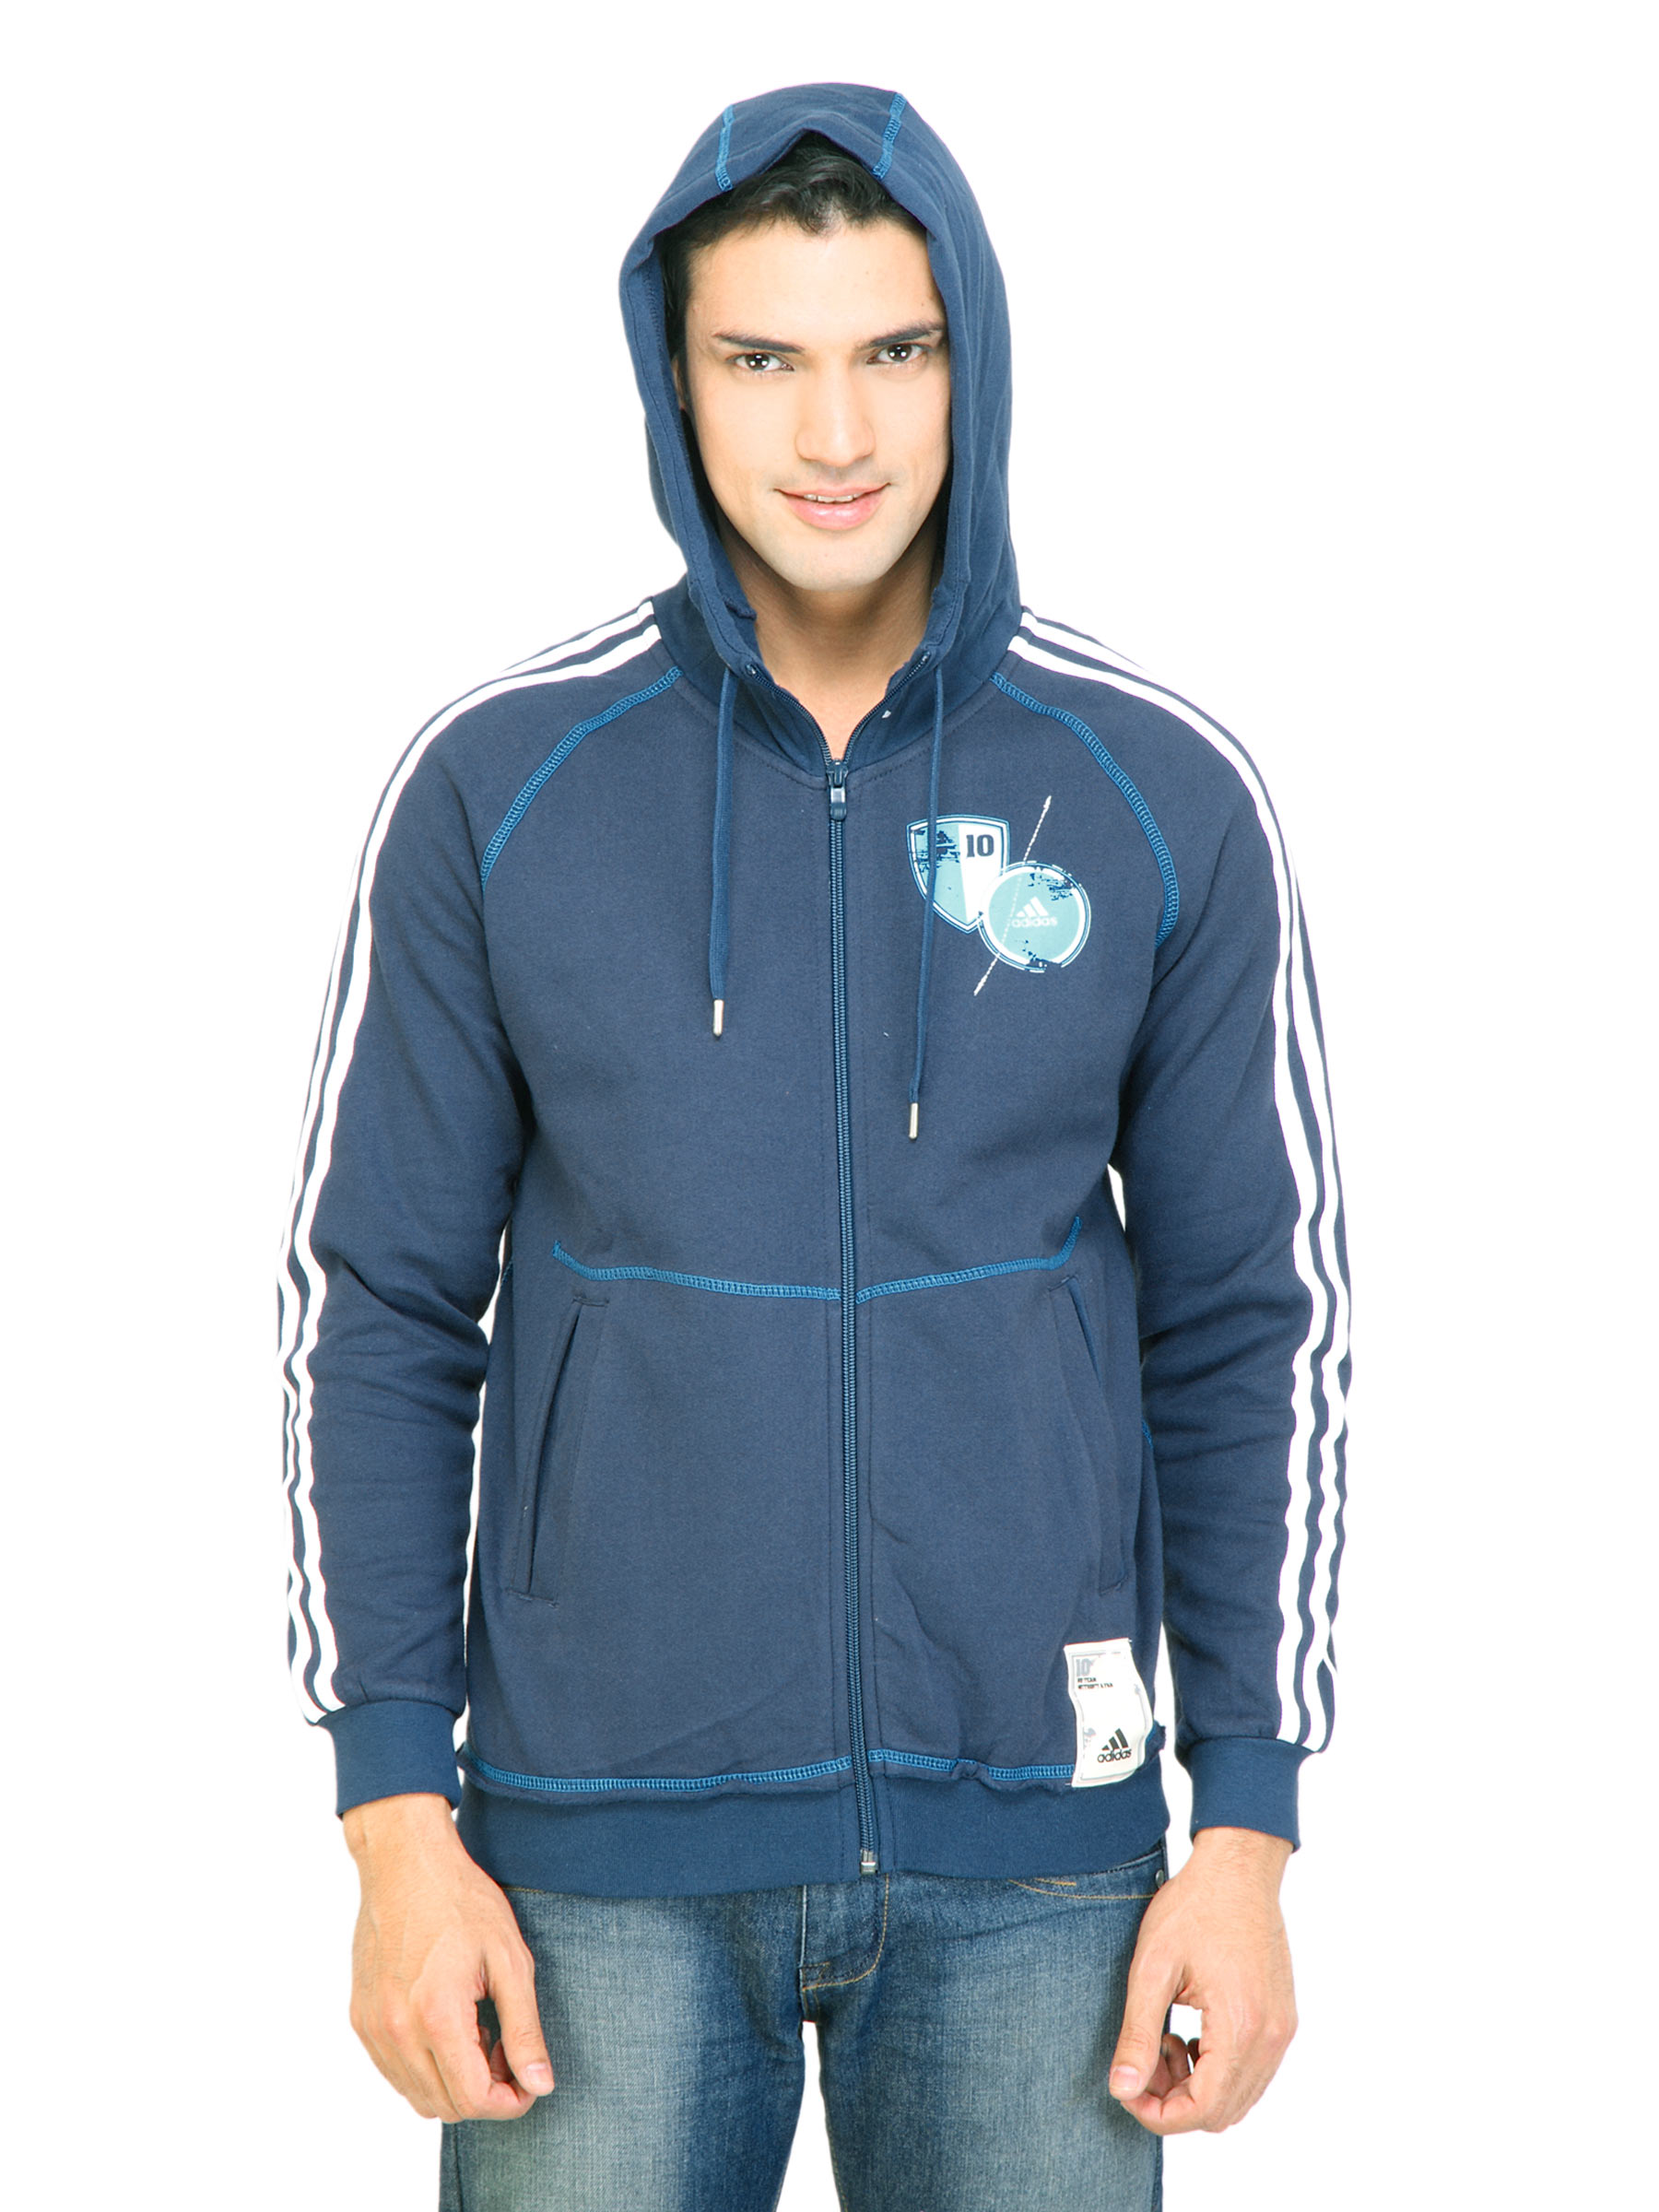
ADIDAS Men Hooded  Blue SweatShirt
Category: Apparel / Topwear / Sweatshirts
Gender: Men
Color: Blue
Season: Fall 2011
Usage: Casual